The Amityville Curse

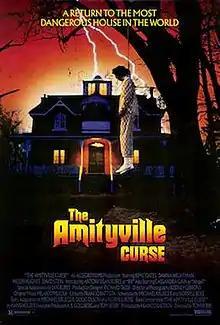
Original theatrical release poster

The Amityville Curse (released in the Philippines as Amityville Horror 1993) is a 1990 Canadian supernatural horror film directed by Tom Berry and starring Kim Coates, Cassandra Gava and Jan Rubeš. It is loosely based on the novel of the same name by Hans Holzer. It is the fifth film in the "Amityville Horror" film series.